Pietro Bettelini

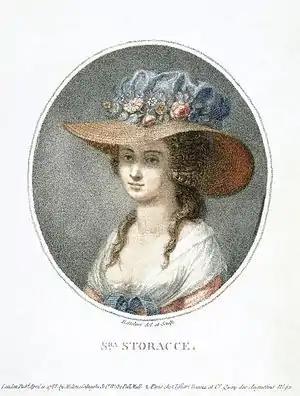
Portrait of Nancy Storace by Pietro Bettelini, now in the library of the Goethe University Frankfurt

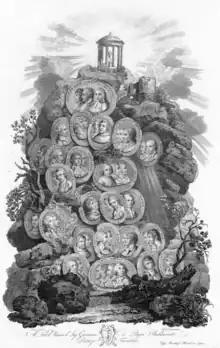
"Tableau of Italian composers",

Pietro Bettelini (6 September 1763 – 27 September 1829) was a Swiss engraver.